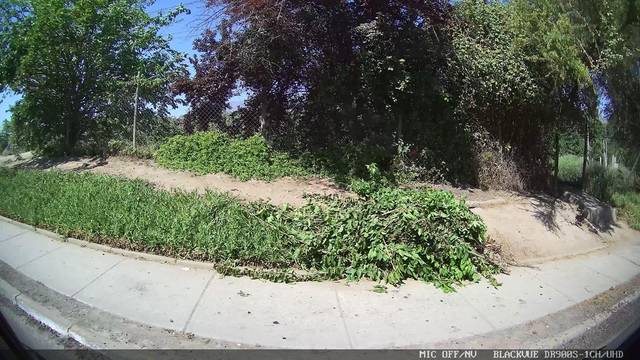
Region: Chile
Coordinates: -33.519, -70.558